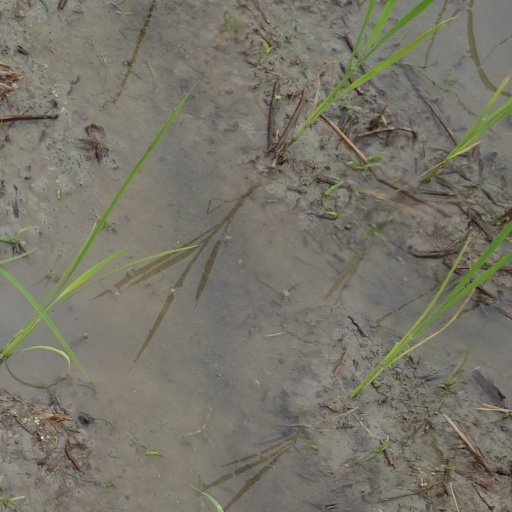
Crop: rice